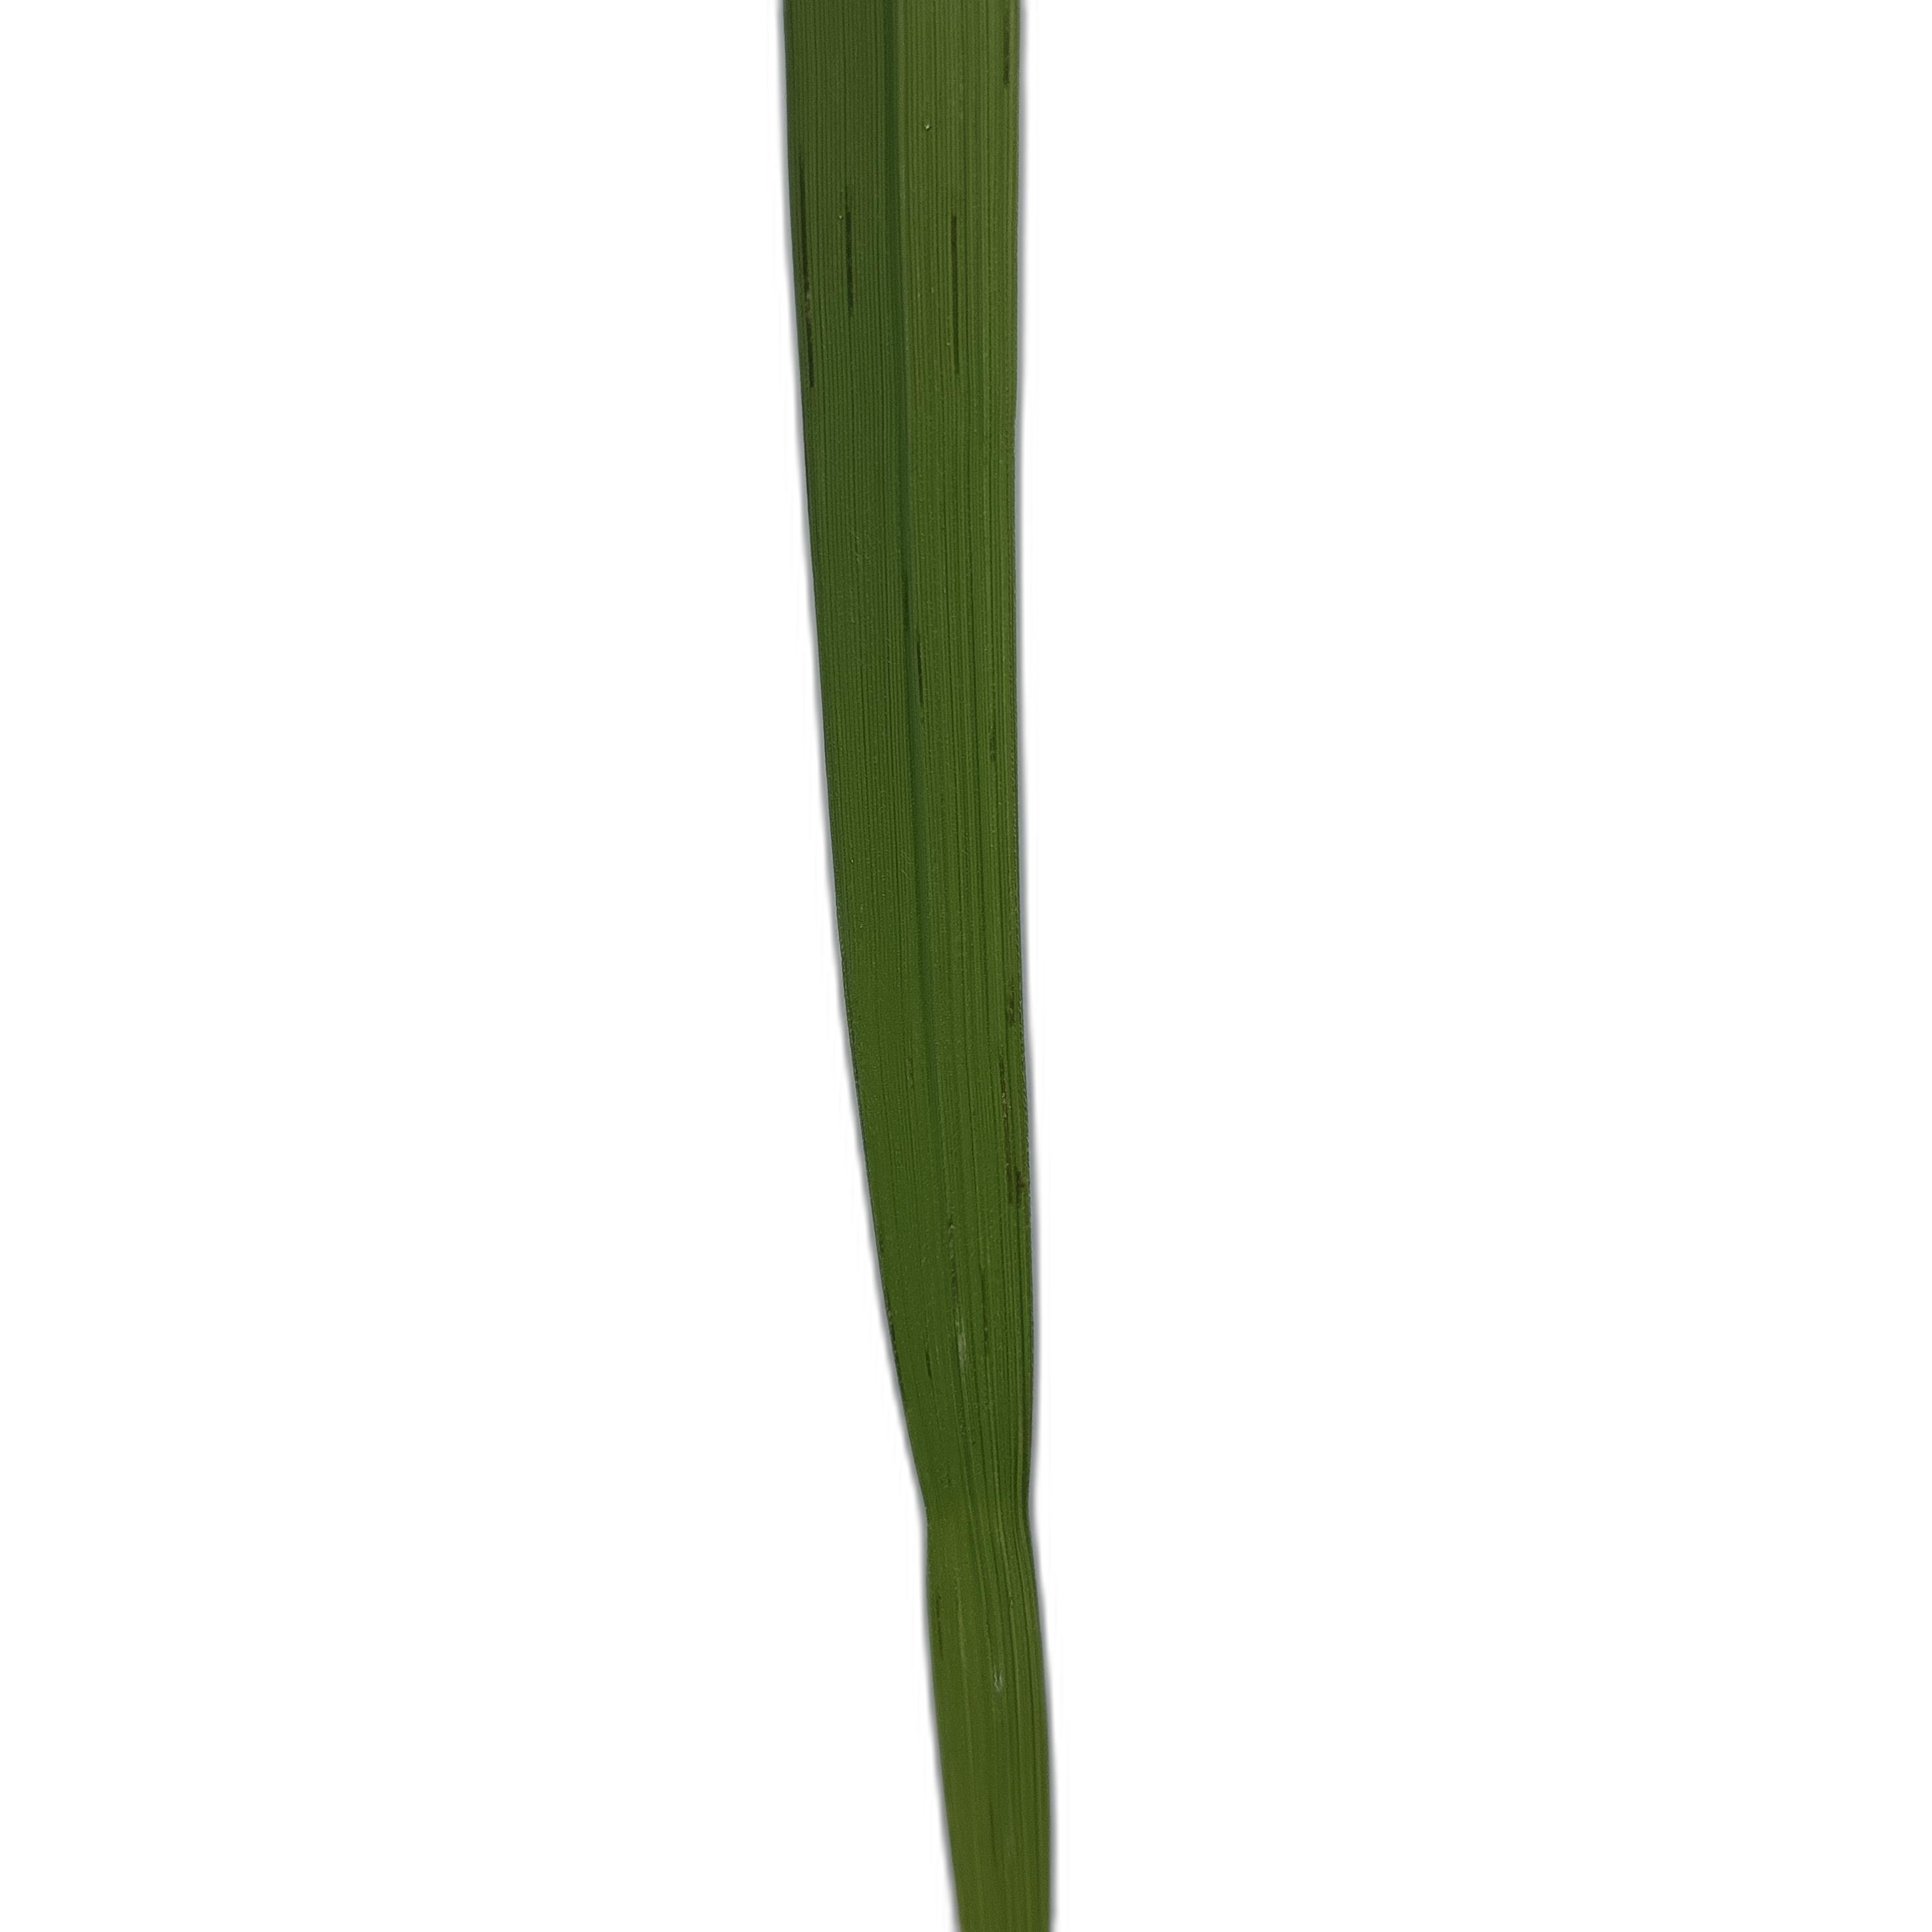
Label: Healthy